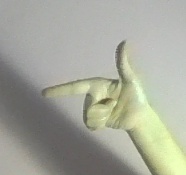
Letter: yaa